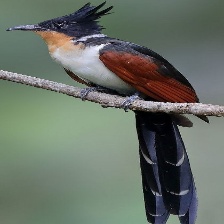
Species: CHESTNUT WINGED CUCKOO
Scientific name:  CLAMATOR COROMANDUS